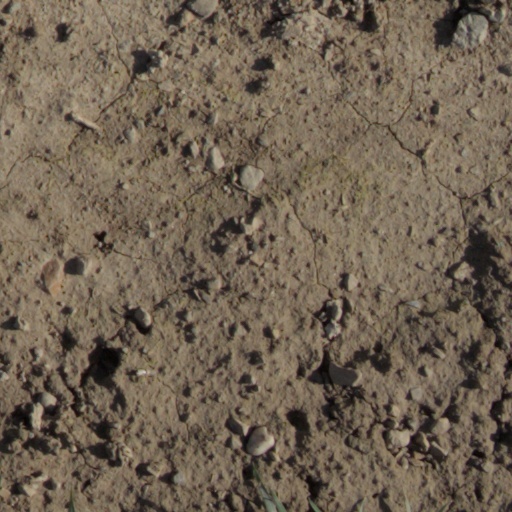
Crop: wheat